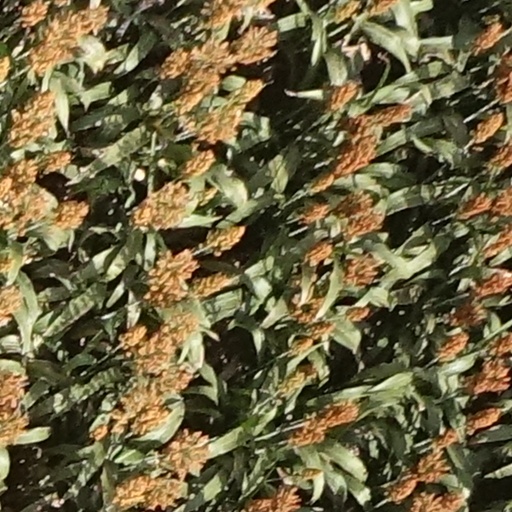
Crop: sorghum